Libertad Leblanc

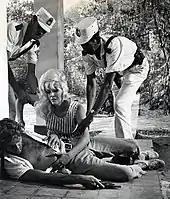
Leblanc with Guillermo Murray in a still from "The Damned Venus" (1967)

Libertad Leblanc's paternal grandfather was a Slovenian landowner, who settled in Río Negro. She was named by her father Libertad, which means "Freedom" in the Spanish Language. Her father was a handy businessman who was murdered, and whose skill for business and negotiation she inherited and would later use frequently as an actress. Libertad was considered "naughty" and playful in her childhood and so, after her widow mother found a second husband, she entrusted the girl's education to a Catholic school ruled by nuns. Leblanc was expelled from the school four times, and every time that happened her grandmother bribed the nuns with big donations, so young Libertad was always readmitted. Passionate about acting since childhood, she used to take part in school plays as María de los Remedios de Escalada and the Virgin Mary. In those years, she threw an inkwell against a nun's neck and the latter had to be hospitalized due to intense bleeding.